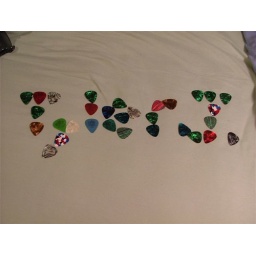
&amp;quot;TylerJ.&amp;quot; spelled out on bed with guitar picks I found around my room.